Jesus healing the bleeding woman

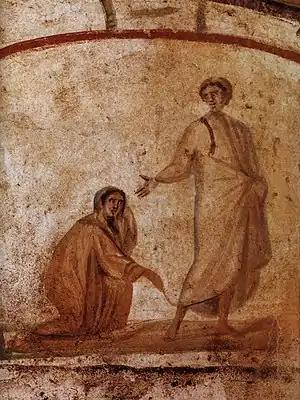
Christ healing a bleeding woman, as depicted in the Catacombs of Marcellinus and Peter

Jesus healing the bleeding woman (or "woman with an issue of blood" and other variants) is one of the miracles of Jesus recorded in the synoptic gospels.